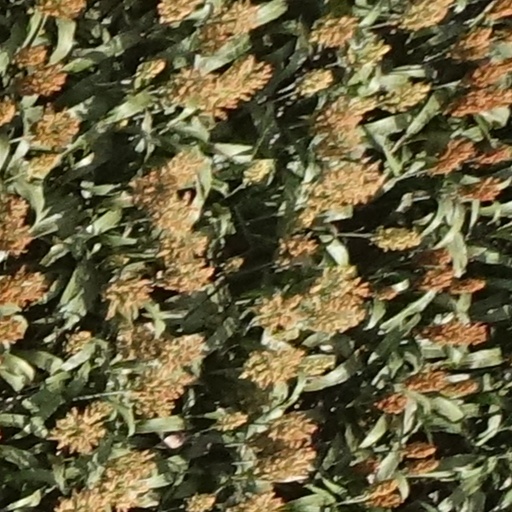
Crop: sorghum